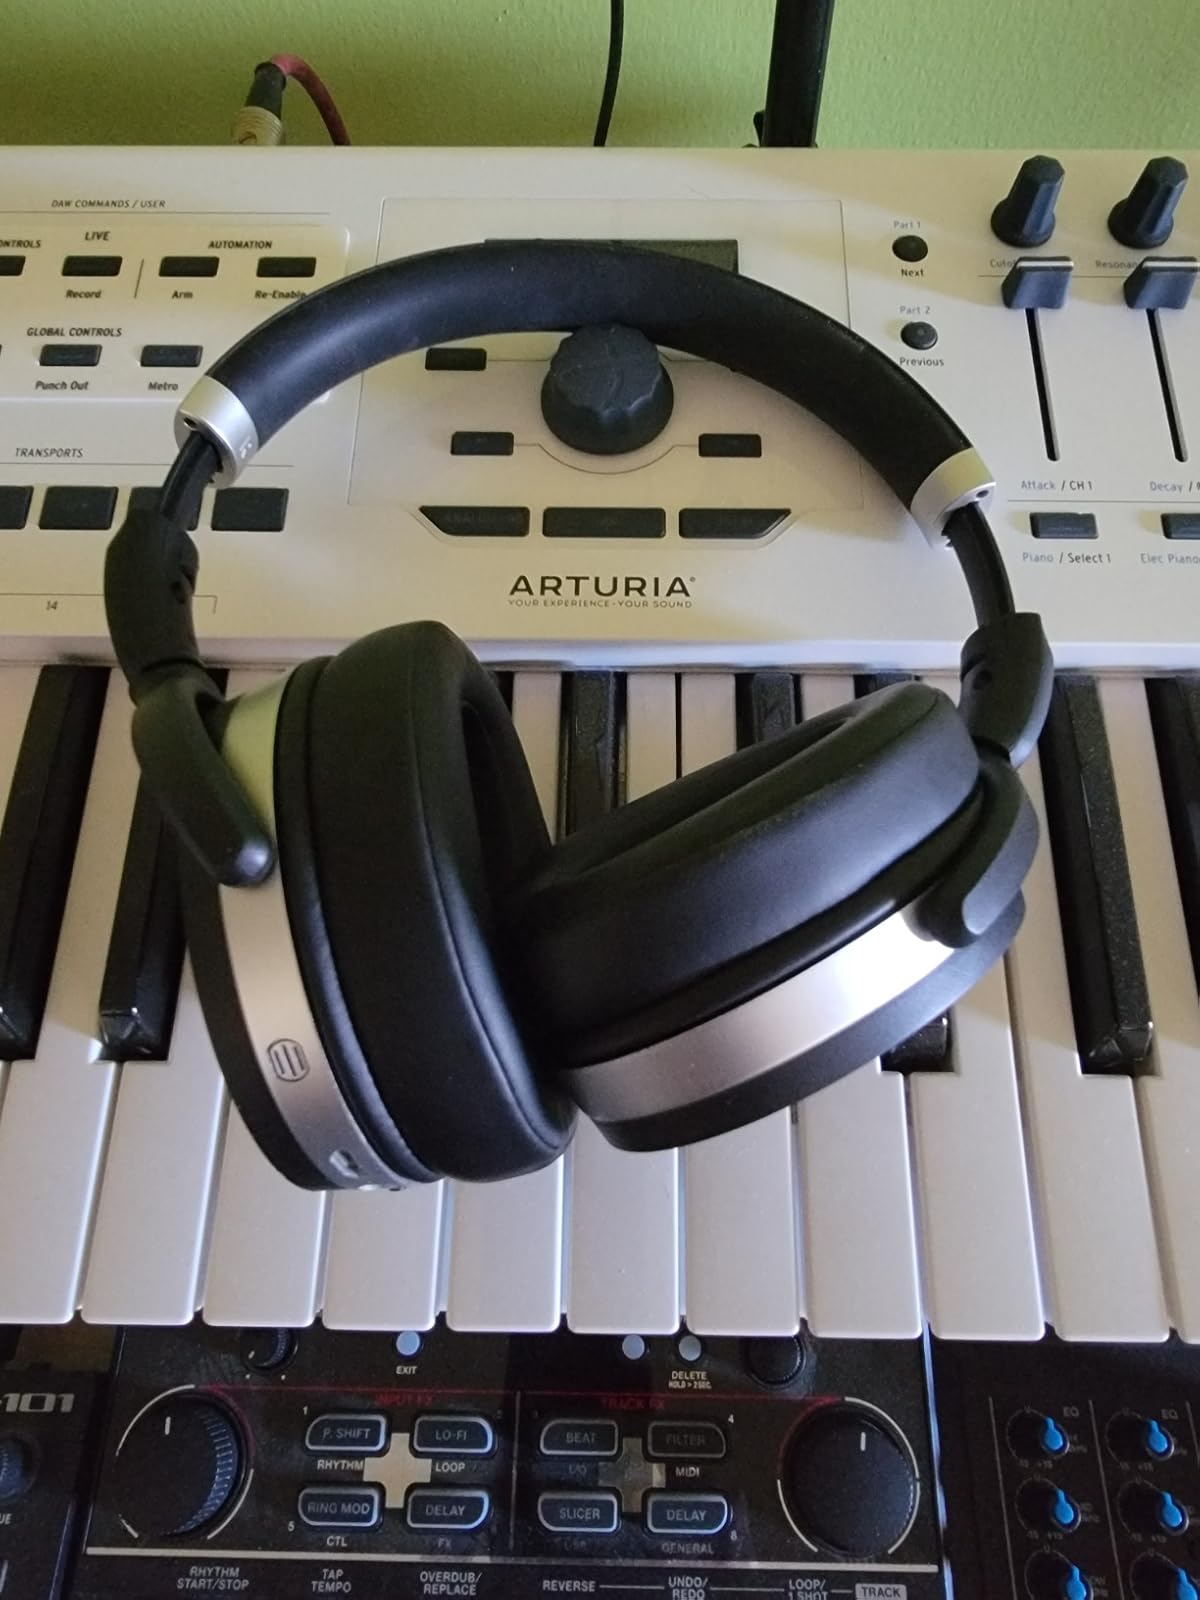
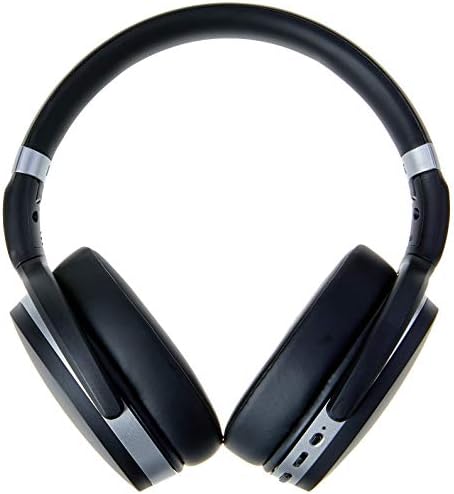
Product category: headphones
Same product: yes